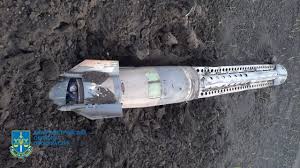
Label: Self Propelled Artillery